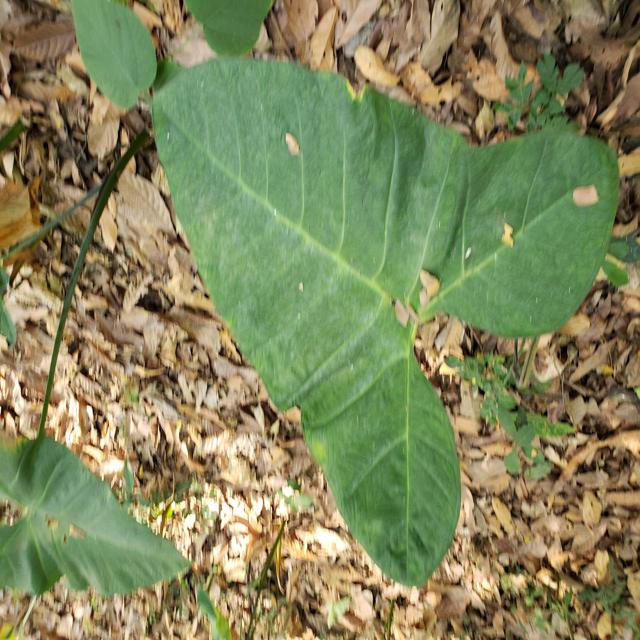
Label: Healthy